Sona Hajiyeva

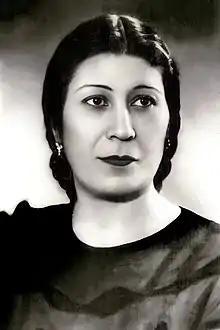

Sona Hajiyeva (25 June 1907, Nukha, Caucasian governorship - 24 December 1979, Baku) was an Azerbaijani Soviet theater and film actress, one of the first actresses of the Azerbaijani theater, she was awarded the honorary title of People's Artiste of the Azerbaijan SSR (1949).